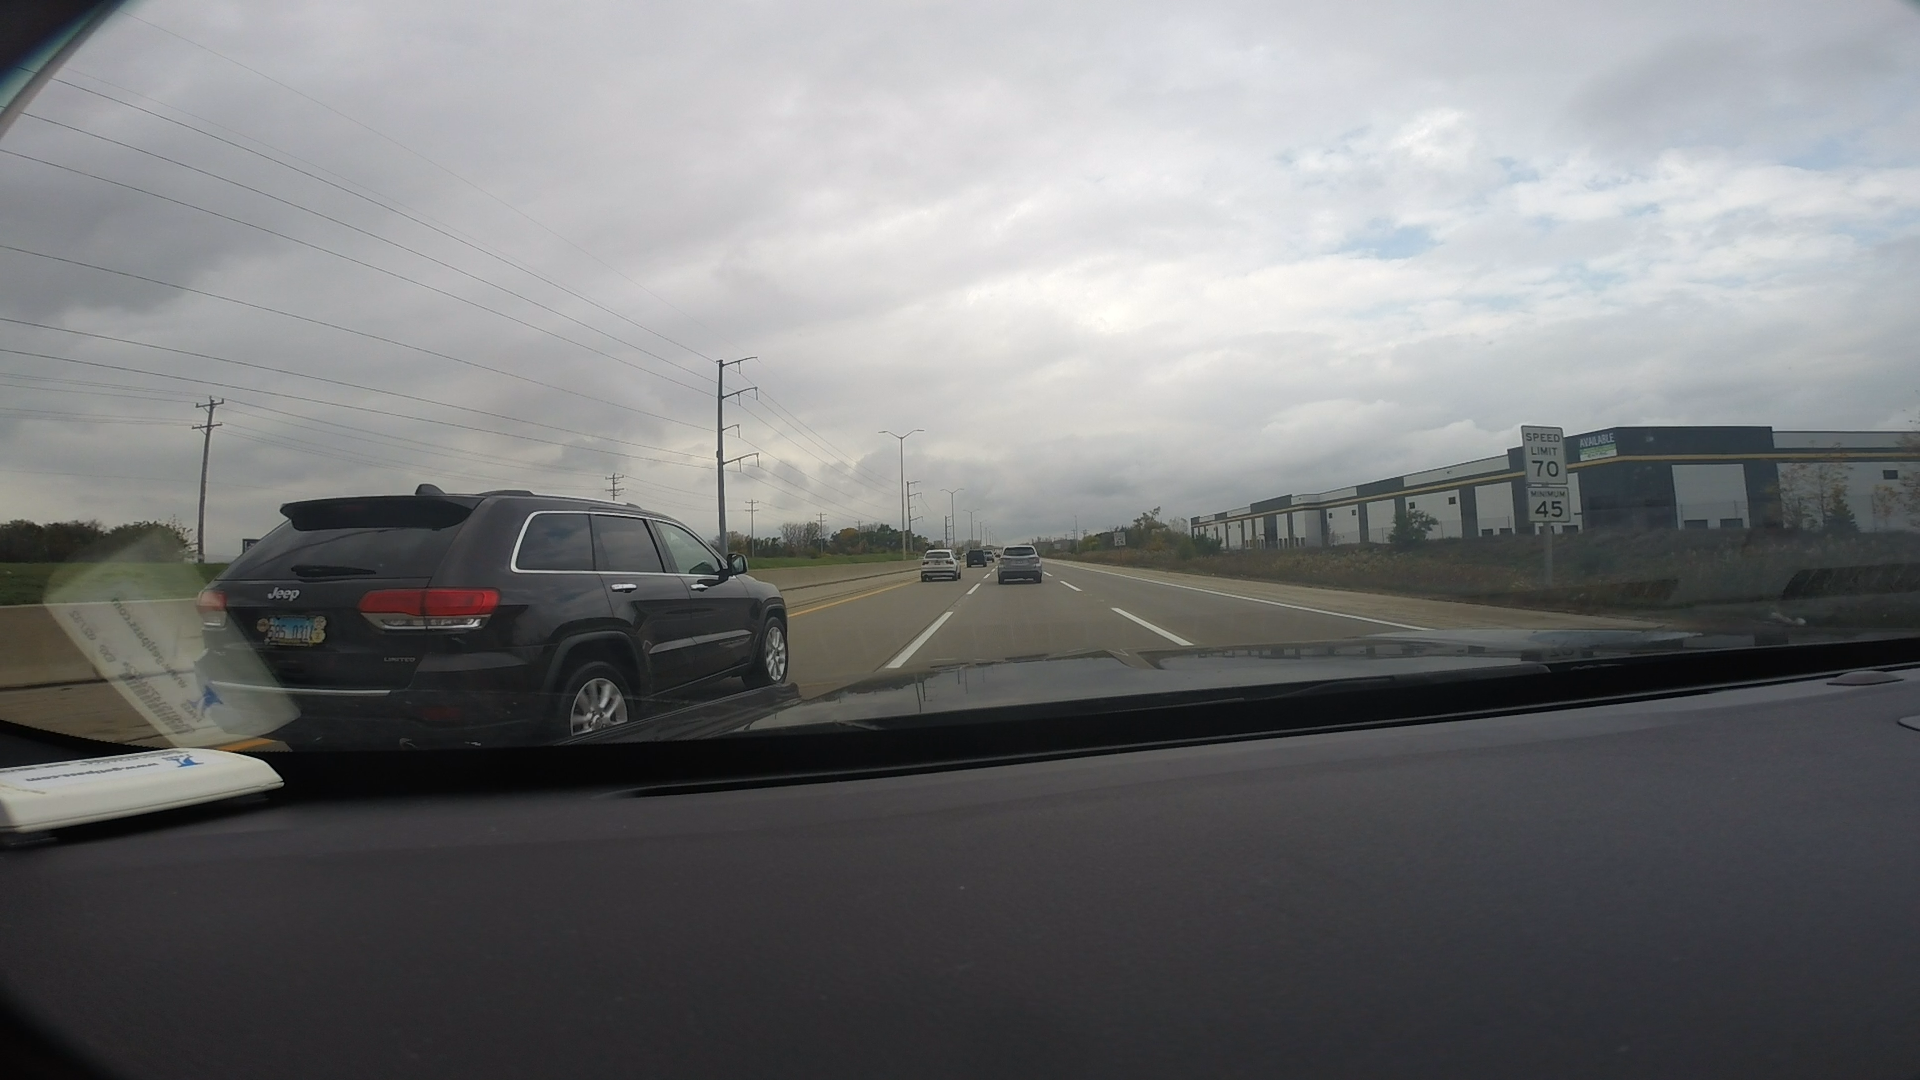
Speed limit sign label: mph70